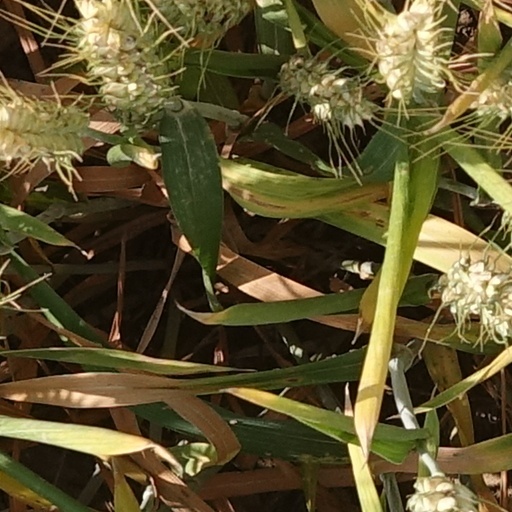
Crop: wheat